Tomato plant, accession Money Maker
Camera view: vertical (180 deg); turntable rotation: 90 degrees
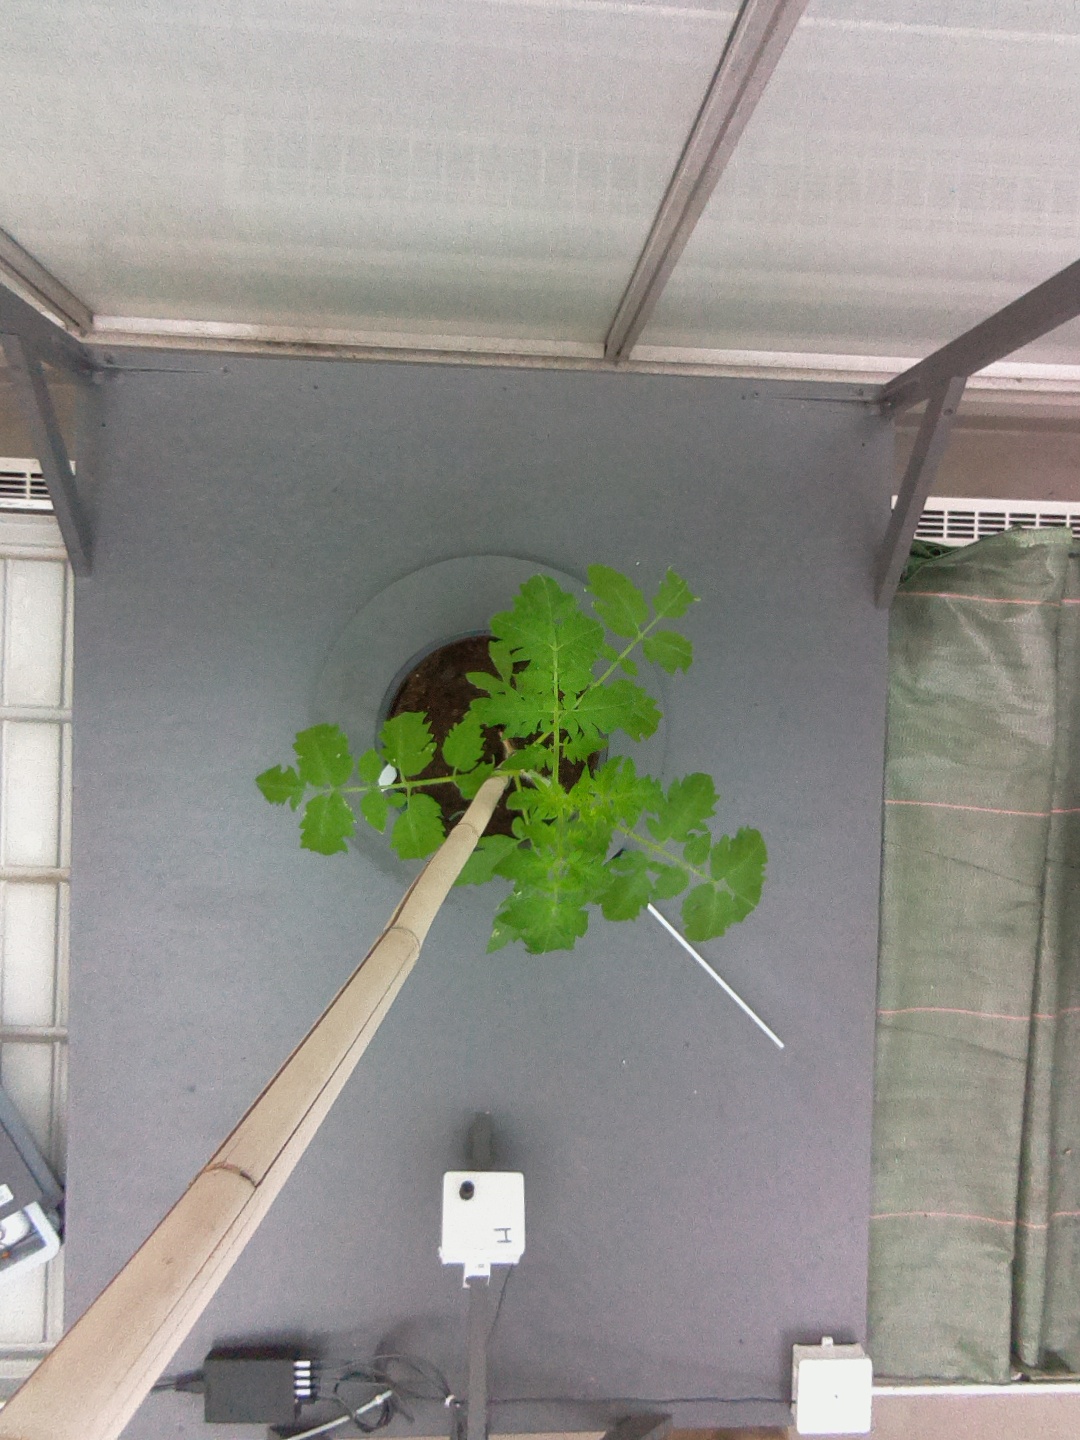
BBCH growth stage 13: 6 of true leaves visible